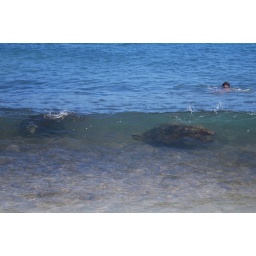
Tortuguitas! Giant sea turtles at Poipu beach on our last day in Kauai.